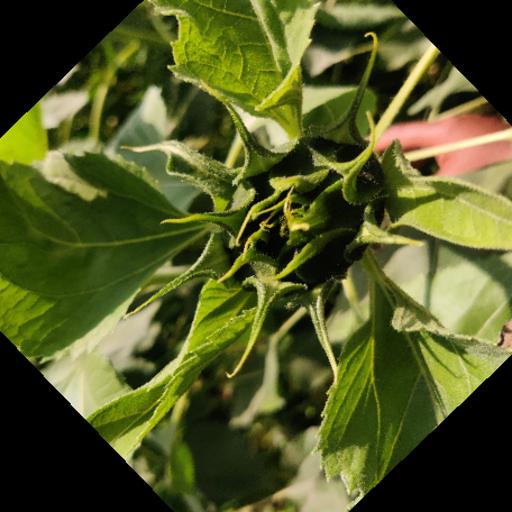
Label: Fresh_leaf